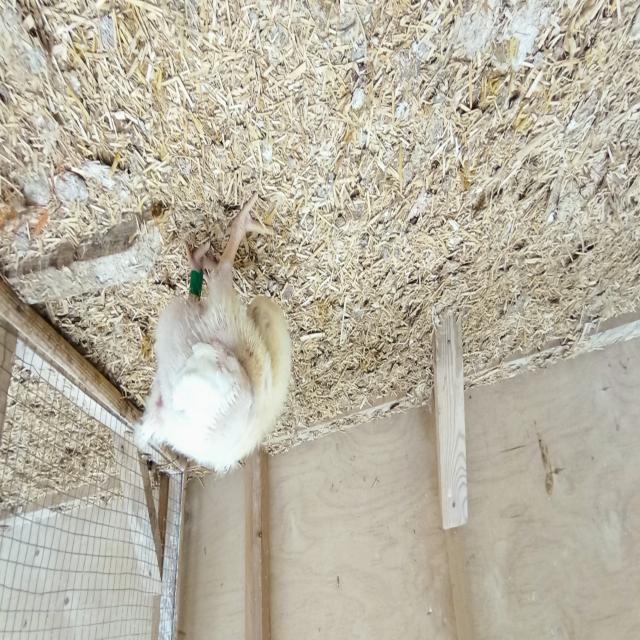
Weight: 550 g